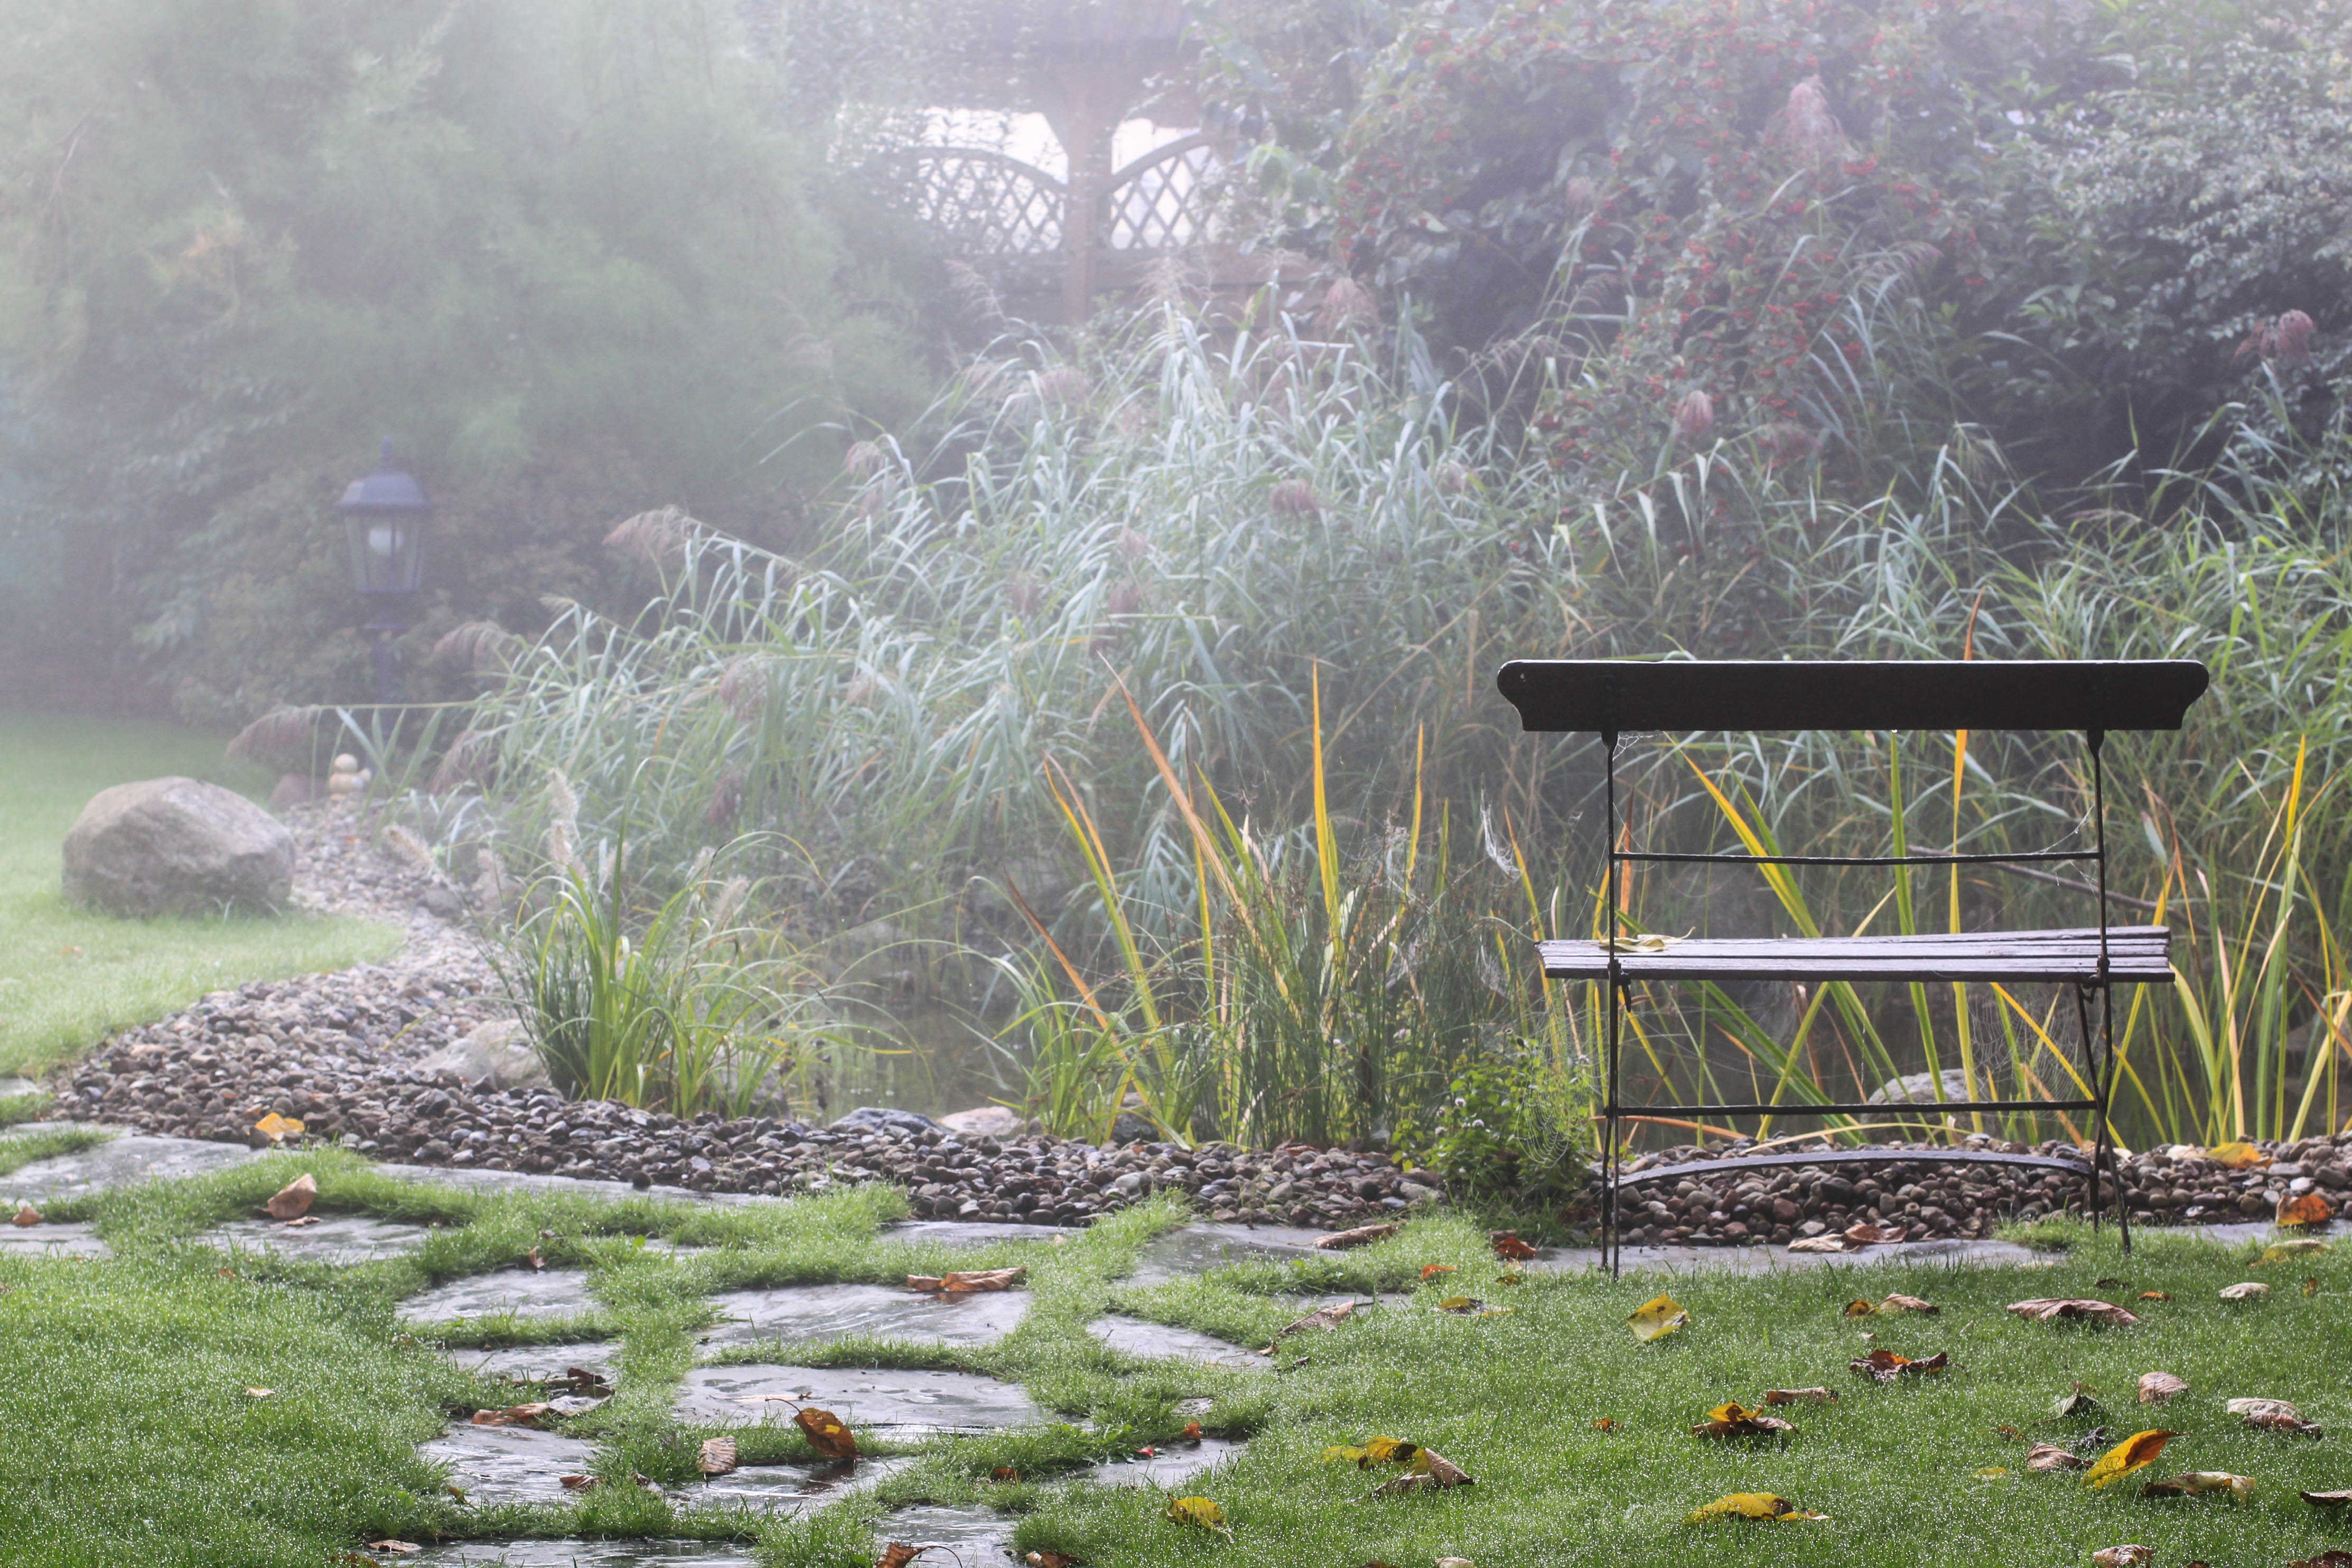
landscape, tree, grass, plant, fog, lawn, meadow, flower, autumn, backyard, garden, landscaping, shrub, yard, golden autumn, garden pond, grass family, outdoor structure, land lot